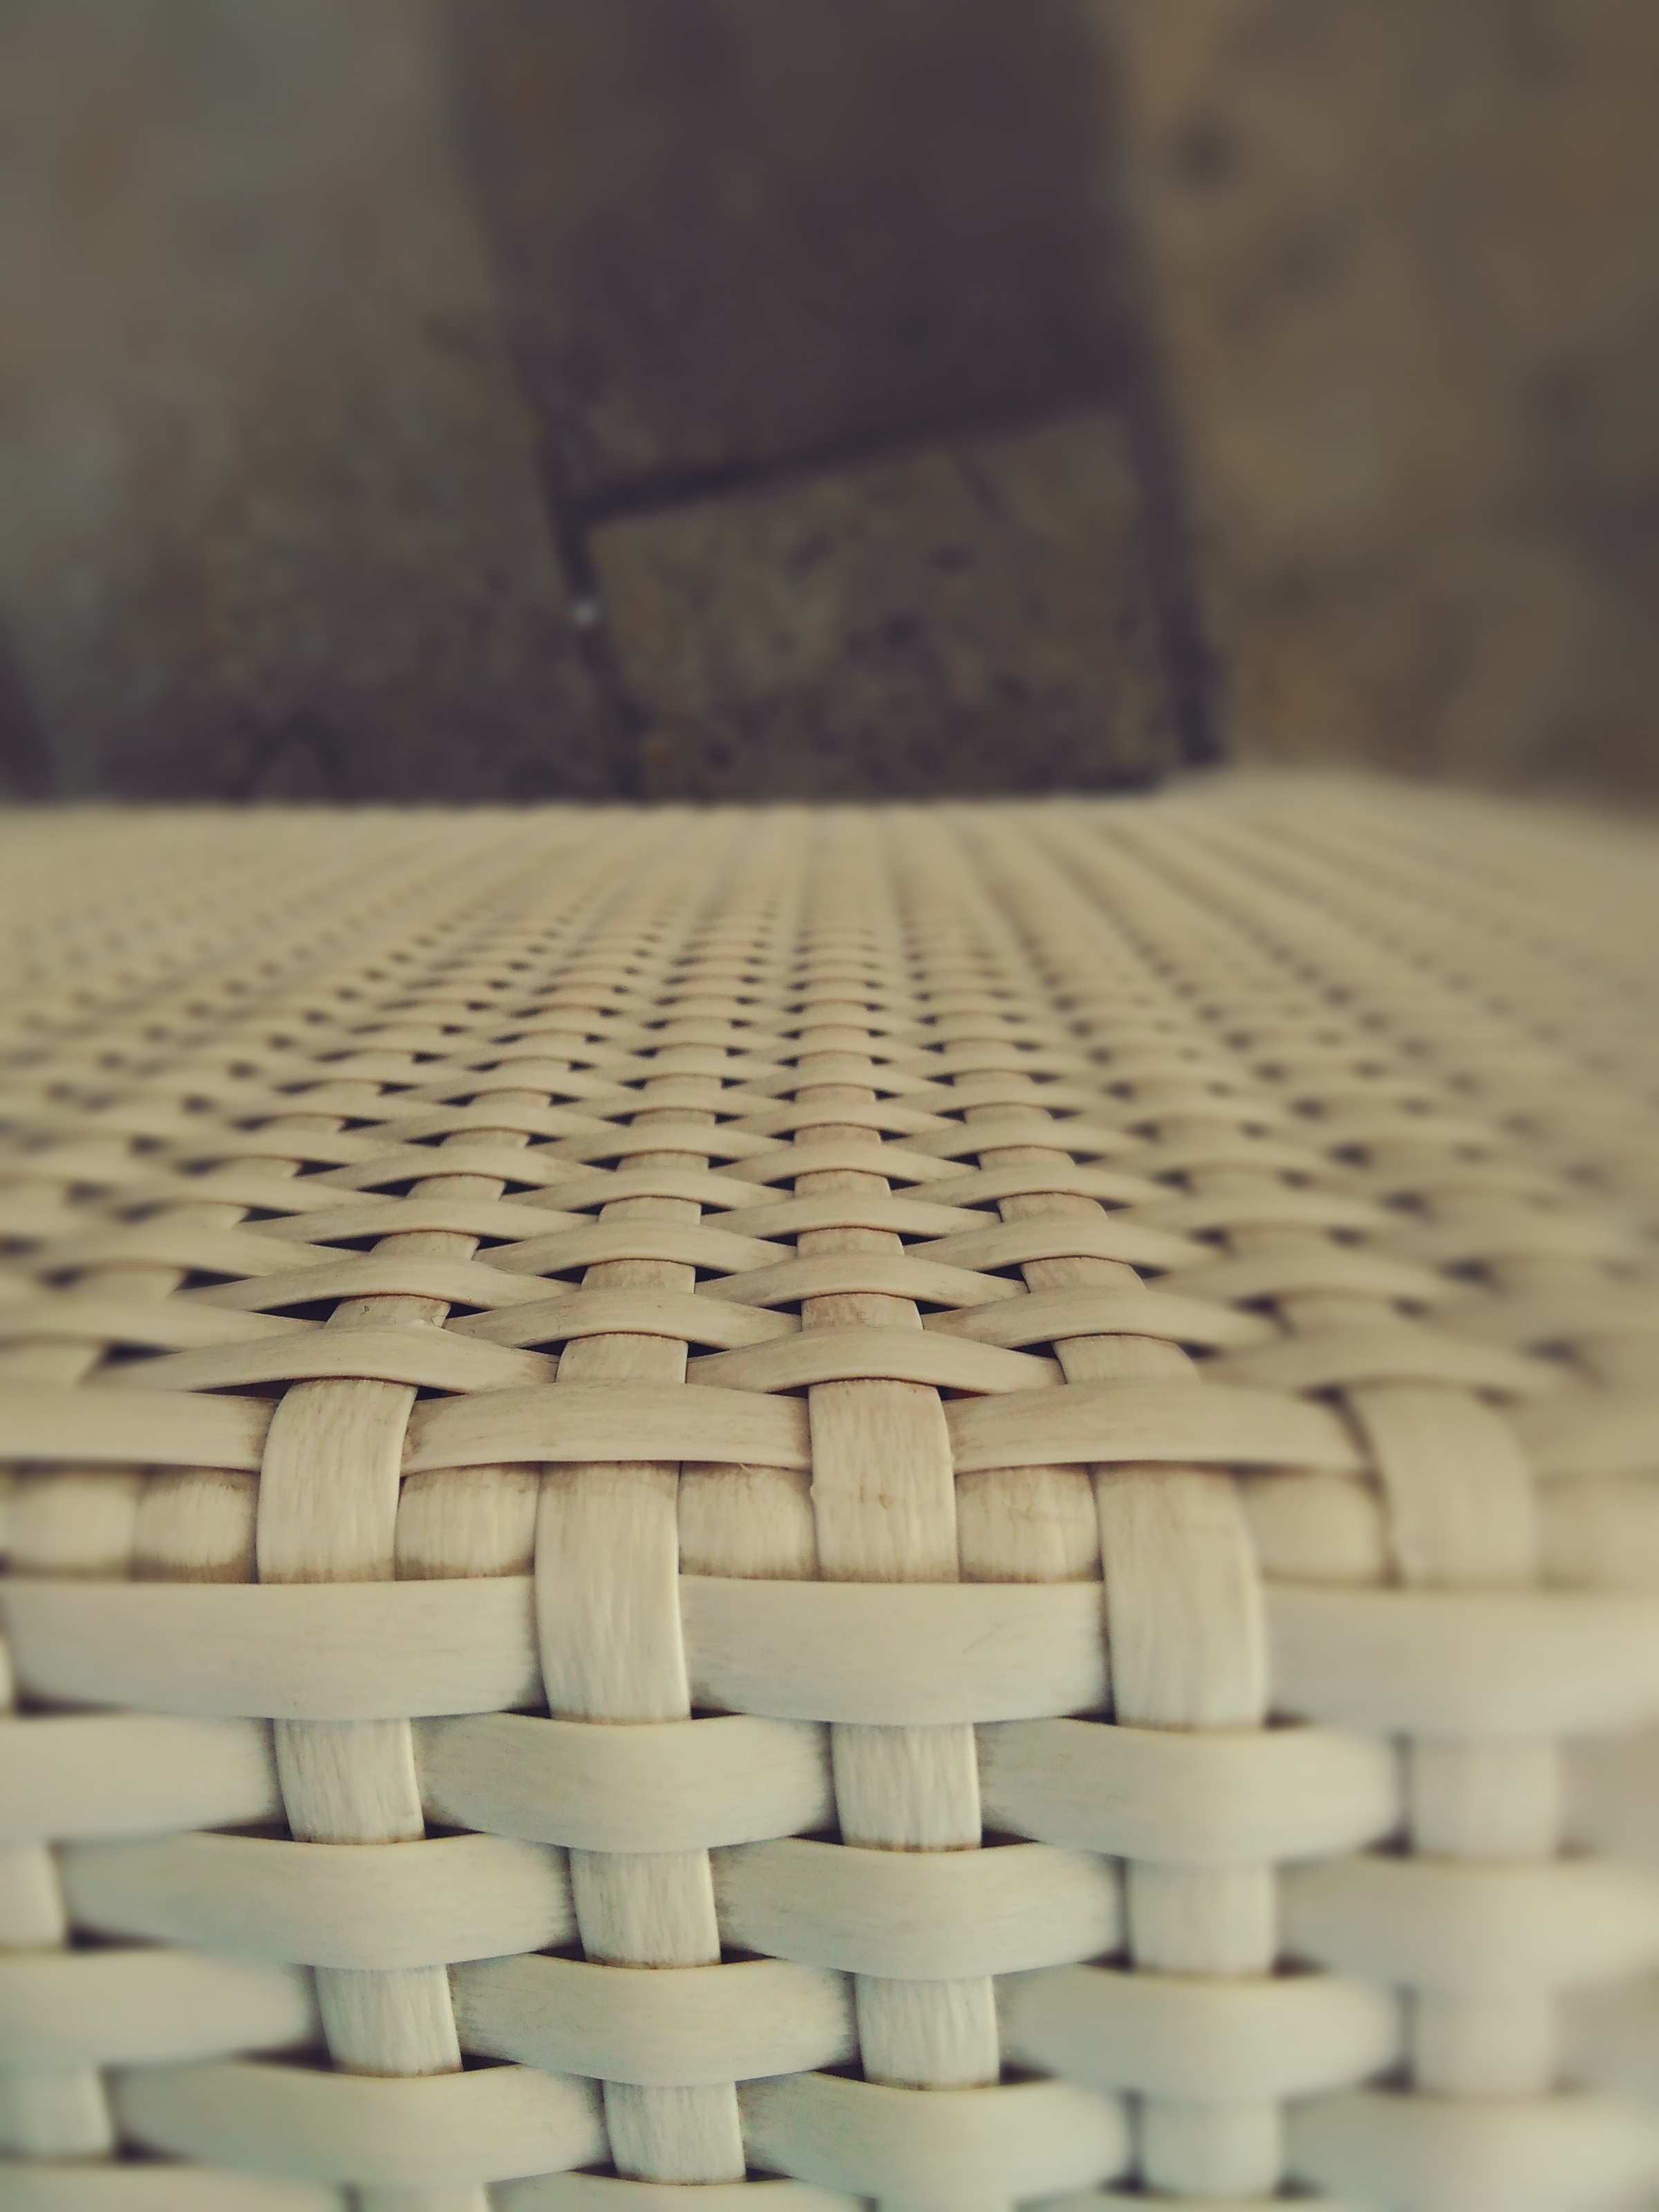
hand, wood, white, photography, texture, plastic, chair, floor, interior, old, home, wall, decoration, pattern, line, grunge, exterior, furniture, brick, surface, close up, lines, wooden, style, armchair, shape